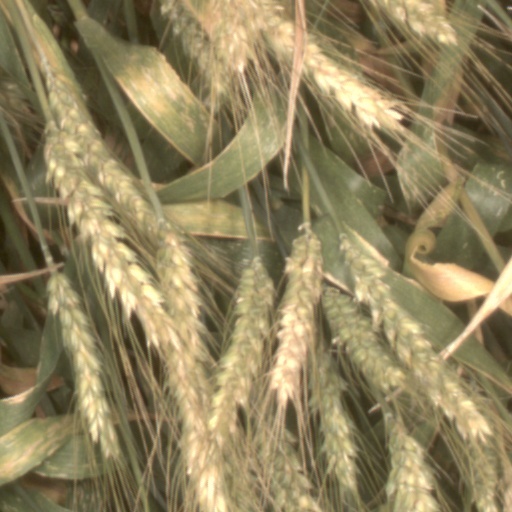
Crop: wheat